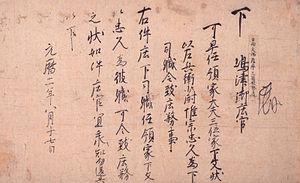
Le terme « trésor national » est utilisé au Japon depuis 1897 pour désigner les biens les plus précieux du patrimoine culturel du Japon,